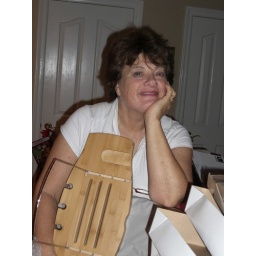
It's a bath shelf while in the tub... Room for a book, Glass of wine &amp;amp; of course a vase of flowers...